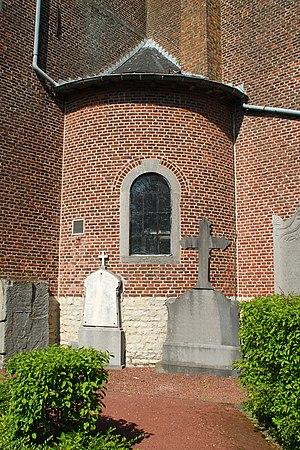
Belgique - Brabant wallon - Mont-Saint-Guibert - Église Saint-Pierre de Corbais (classique, 1773)
L'église Saint-Pierre est une église catholique de style classique du XVIIIᵉ siècle située à Corbais, village de la commune belge de Mont-Saint-Guibert, en Brabant wallon.